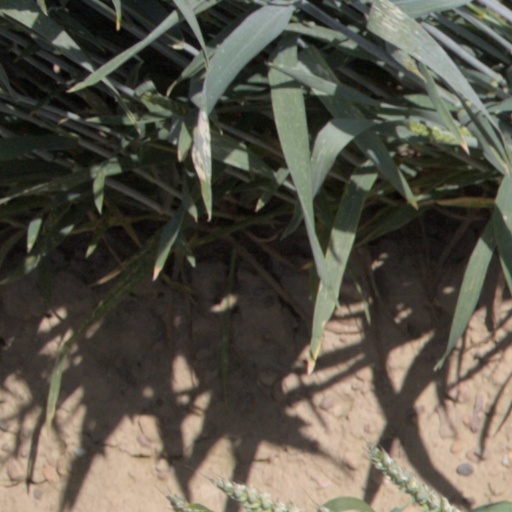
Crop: wheat